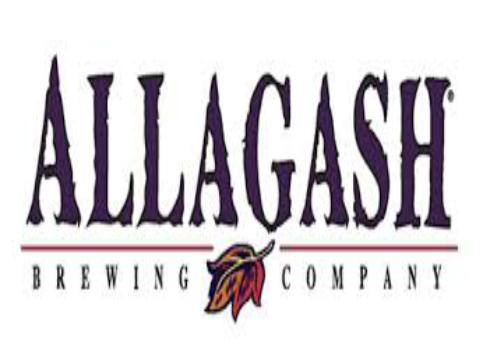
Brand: Allagash
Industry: Food